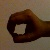
The image shows a hand gesture representing the number 0 in Indian Sign Language.